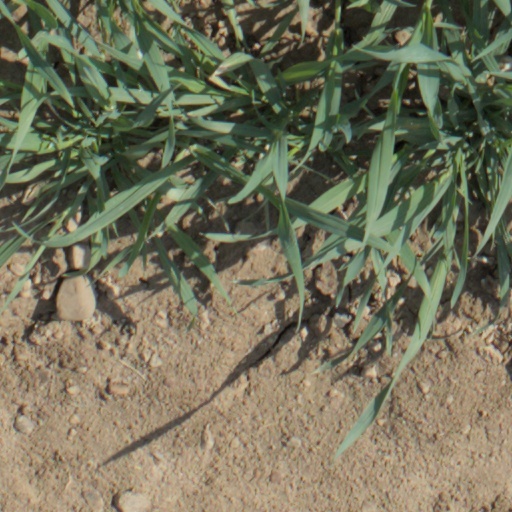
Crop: wheat